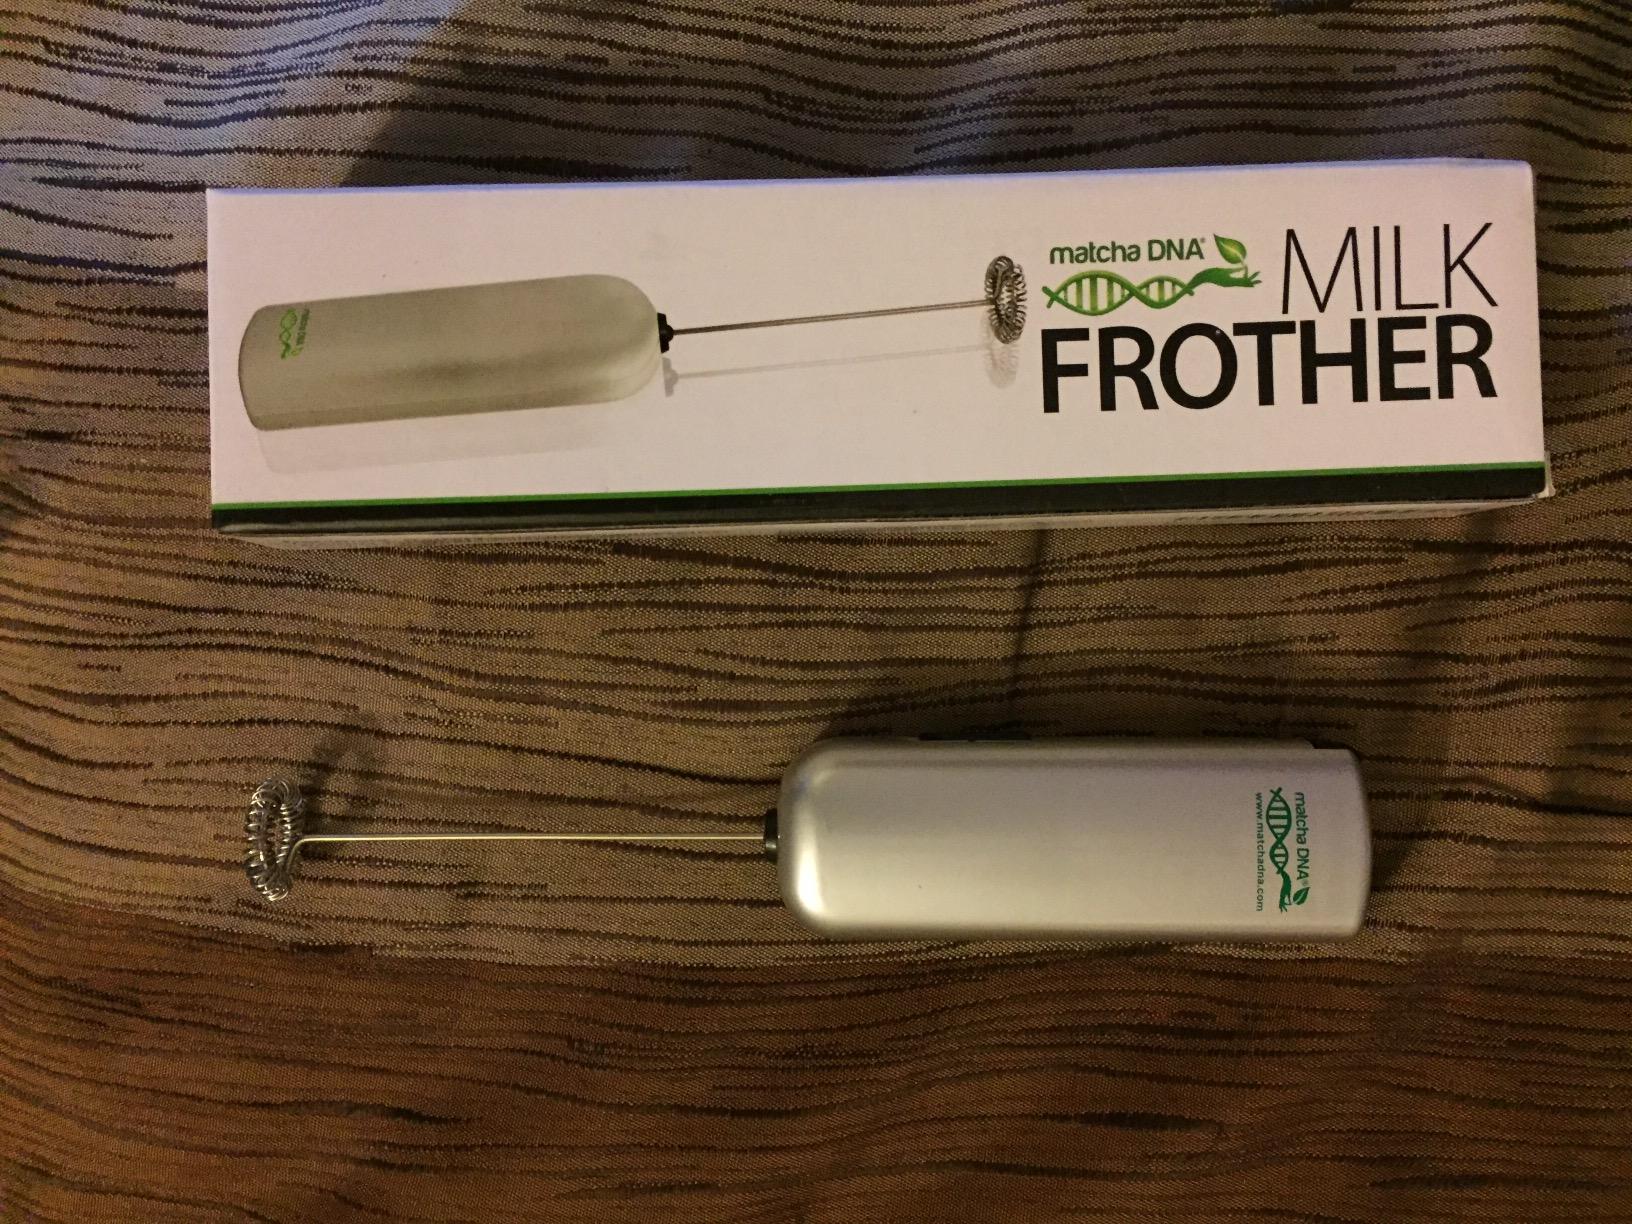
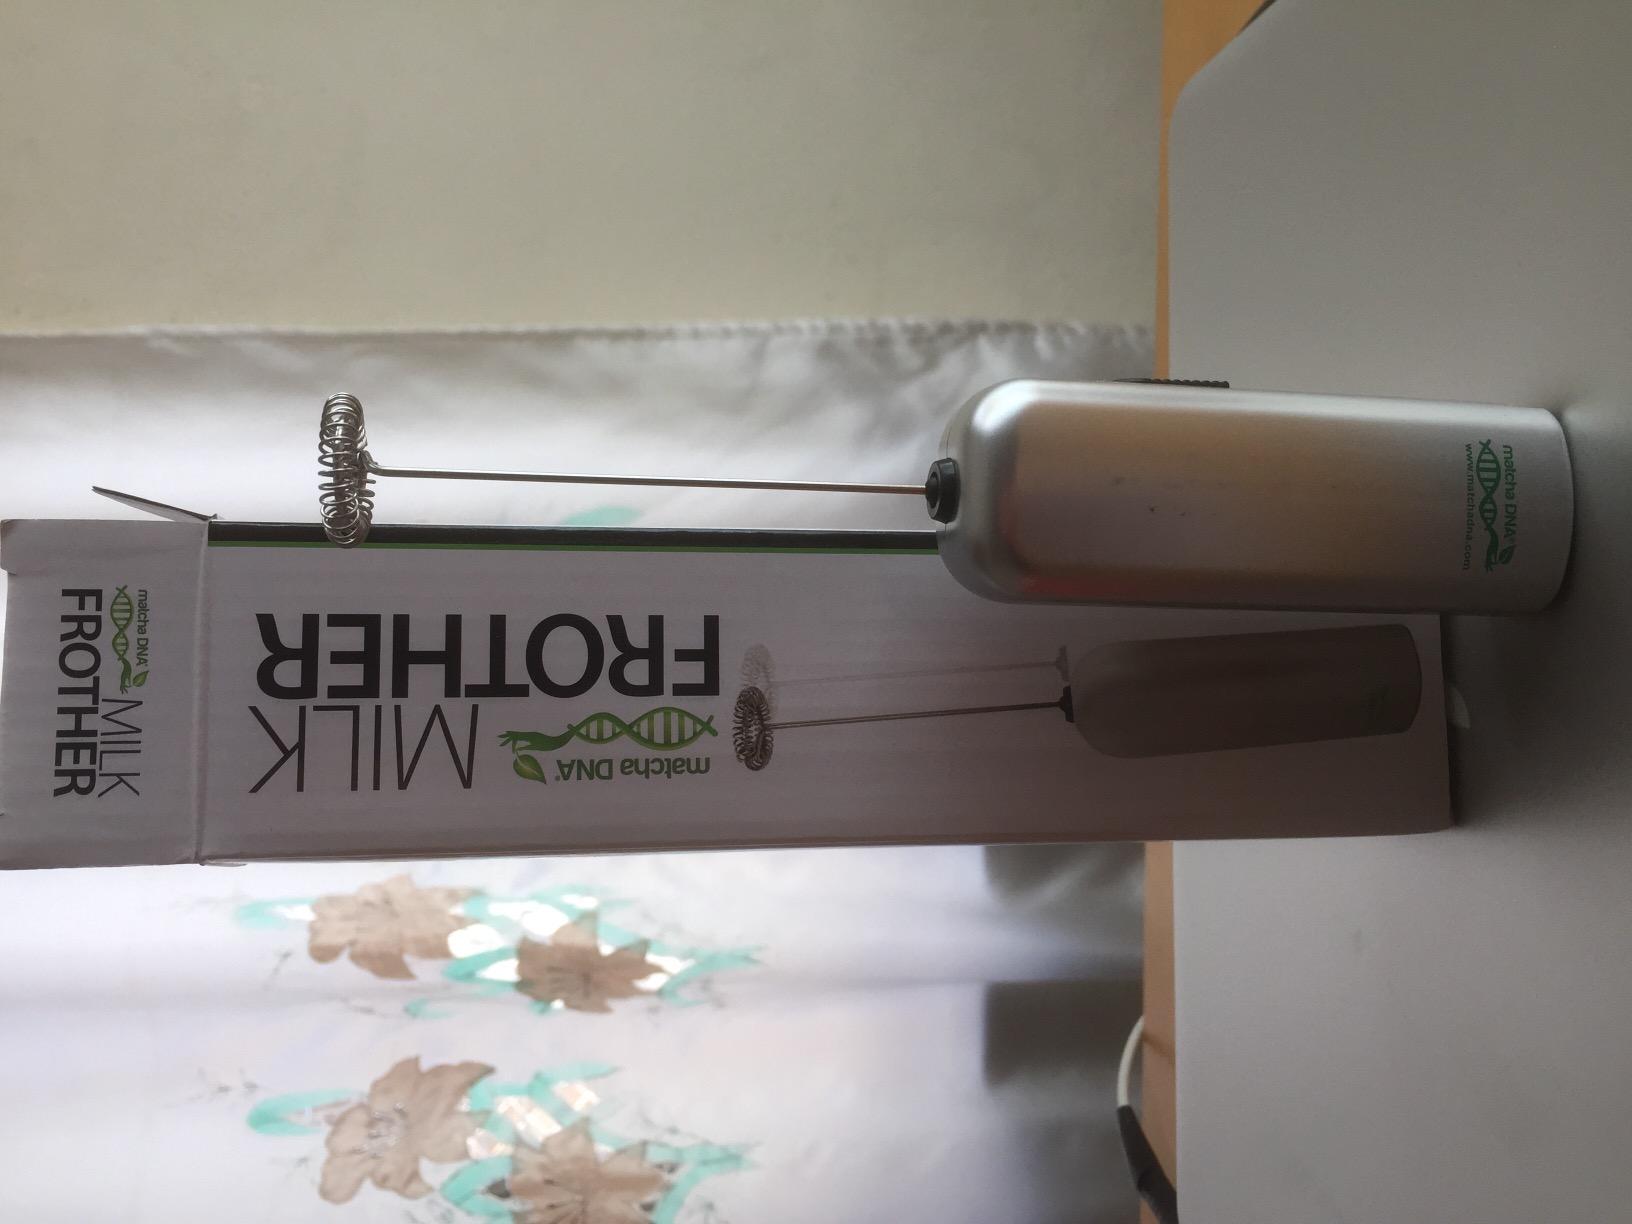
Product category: items_mixer
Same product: yes